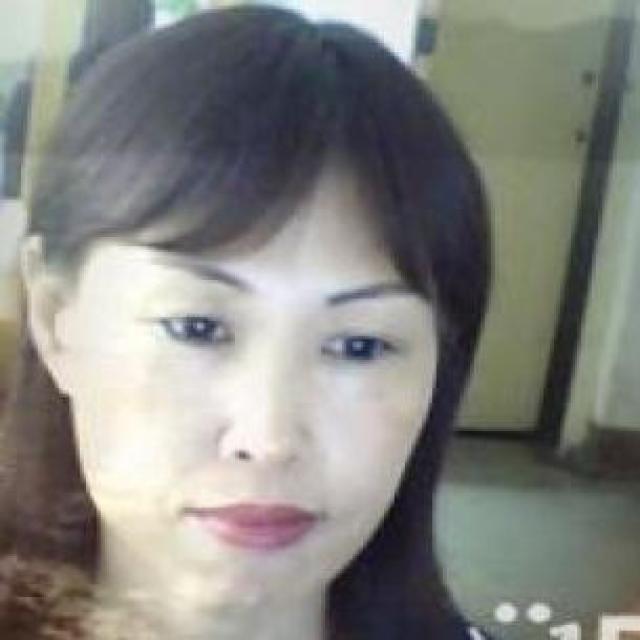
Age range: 21-44